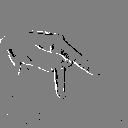
ASL letter: p